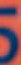
Number: 5